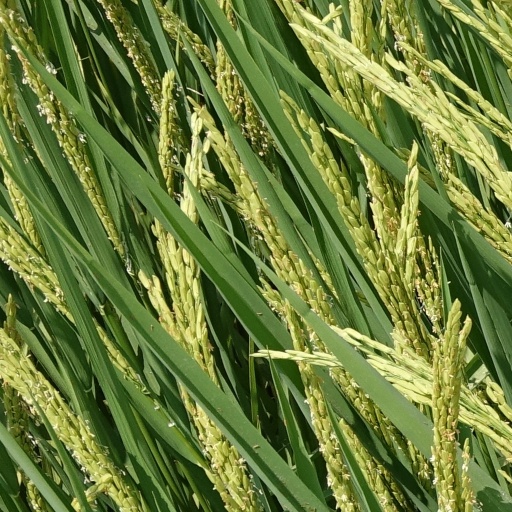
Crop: rice